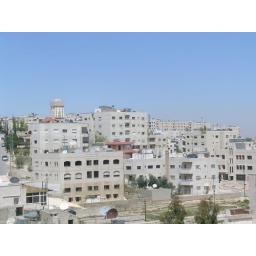
Nice view of Dahyet ar-Rasheed, with water tower way in back